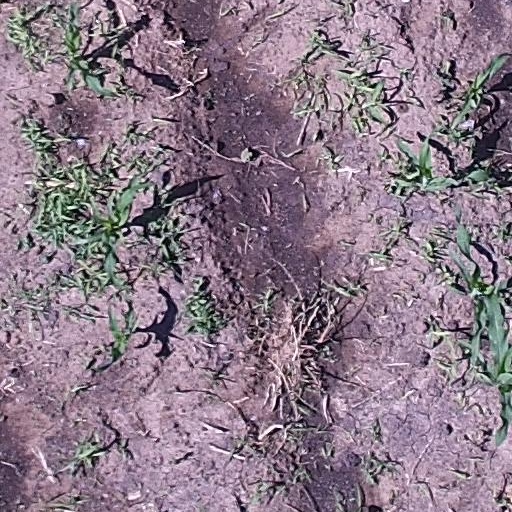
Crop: maize; corn